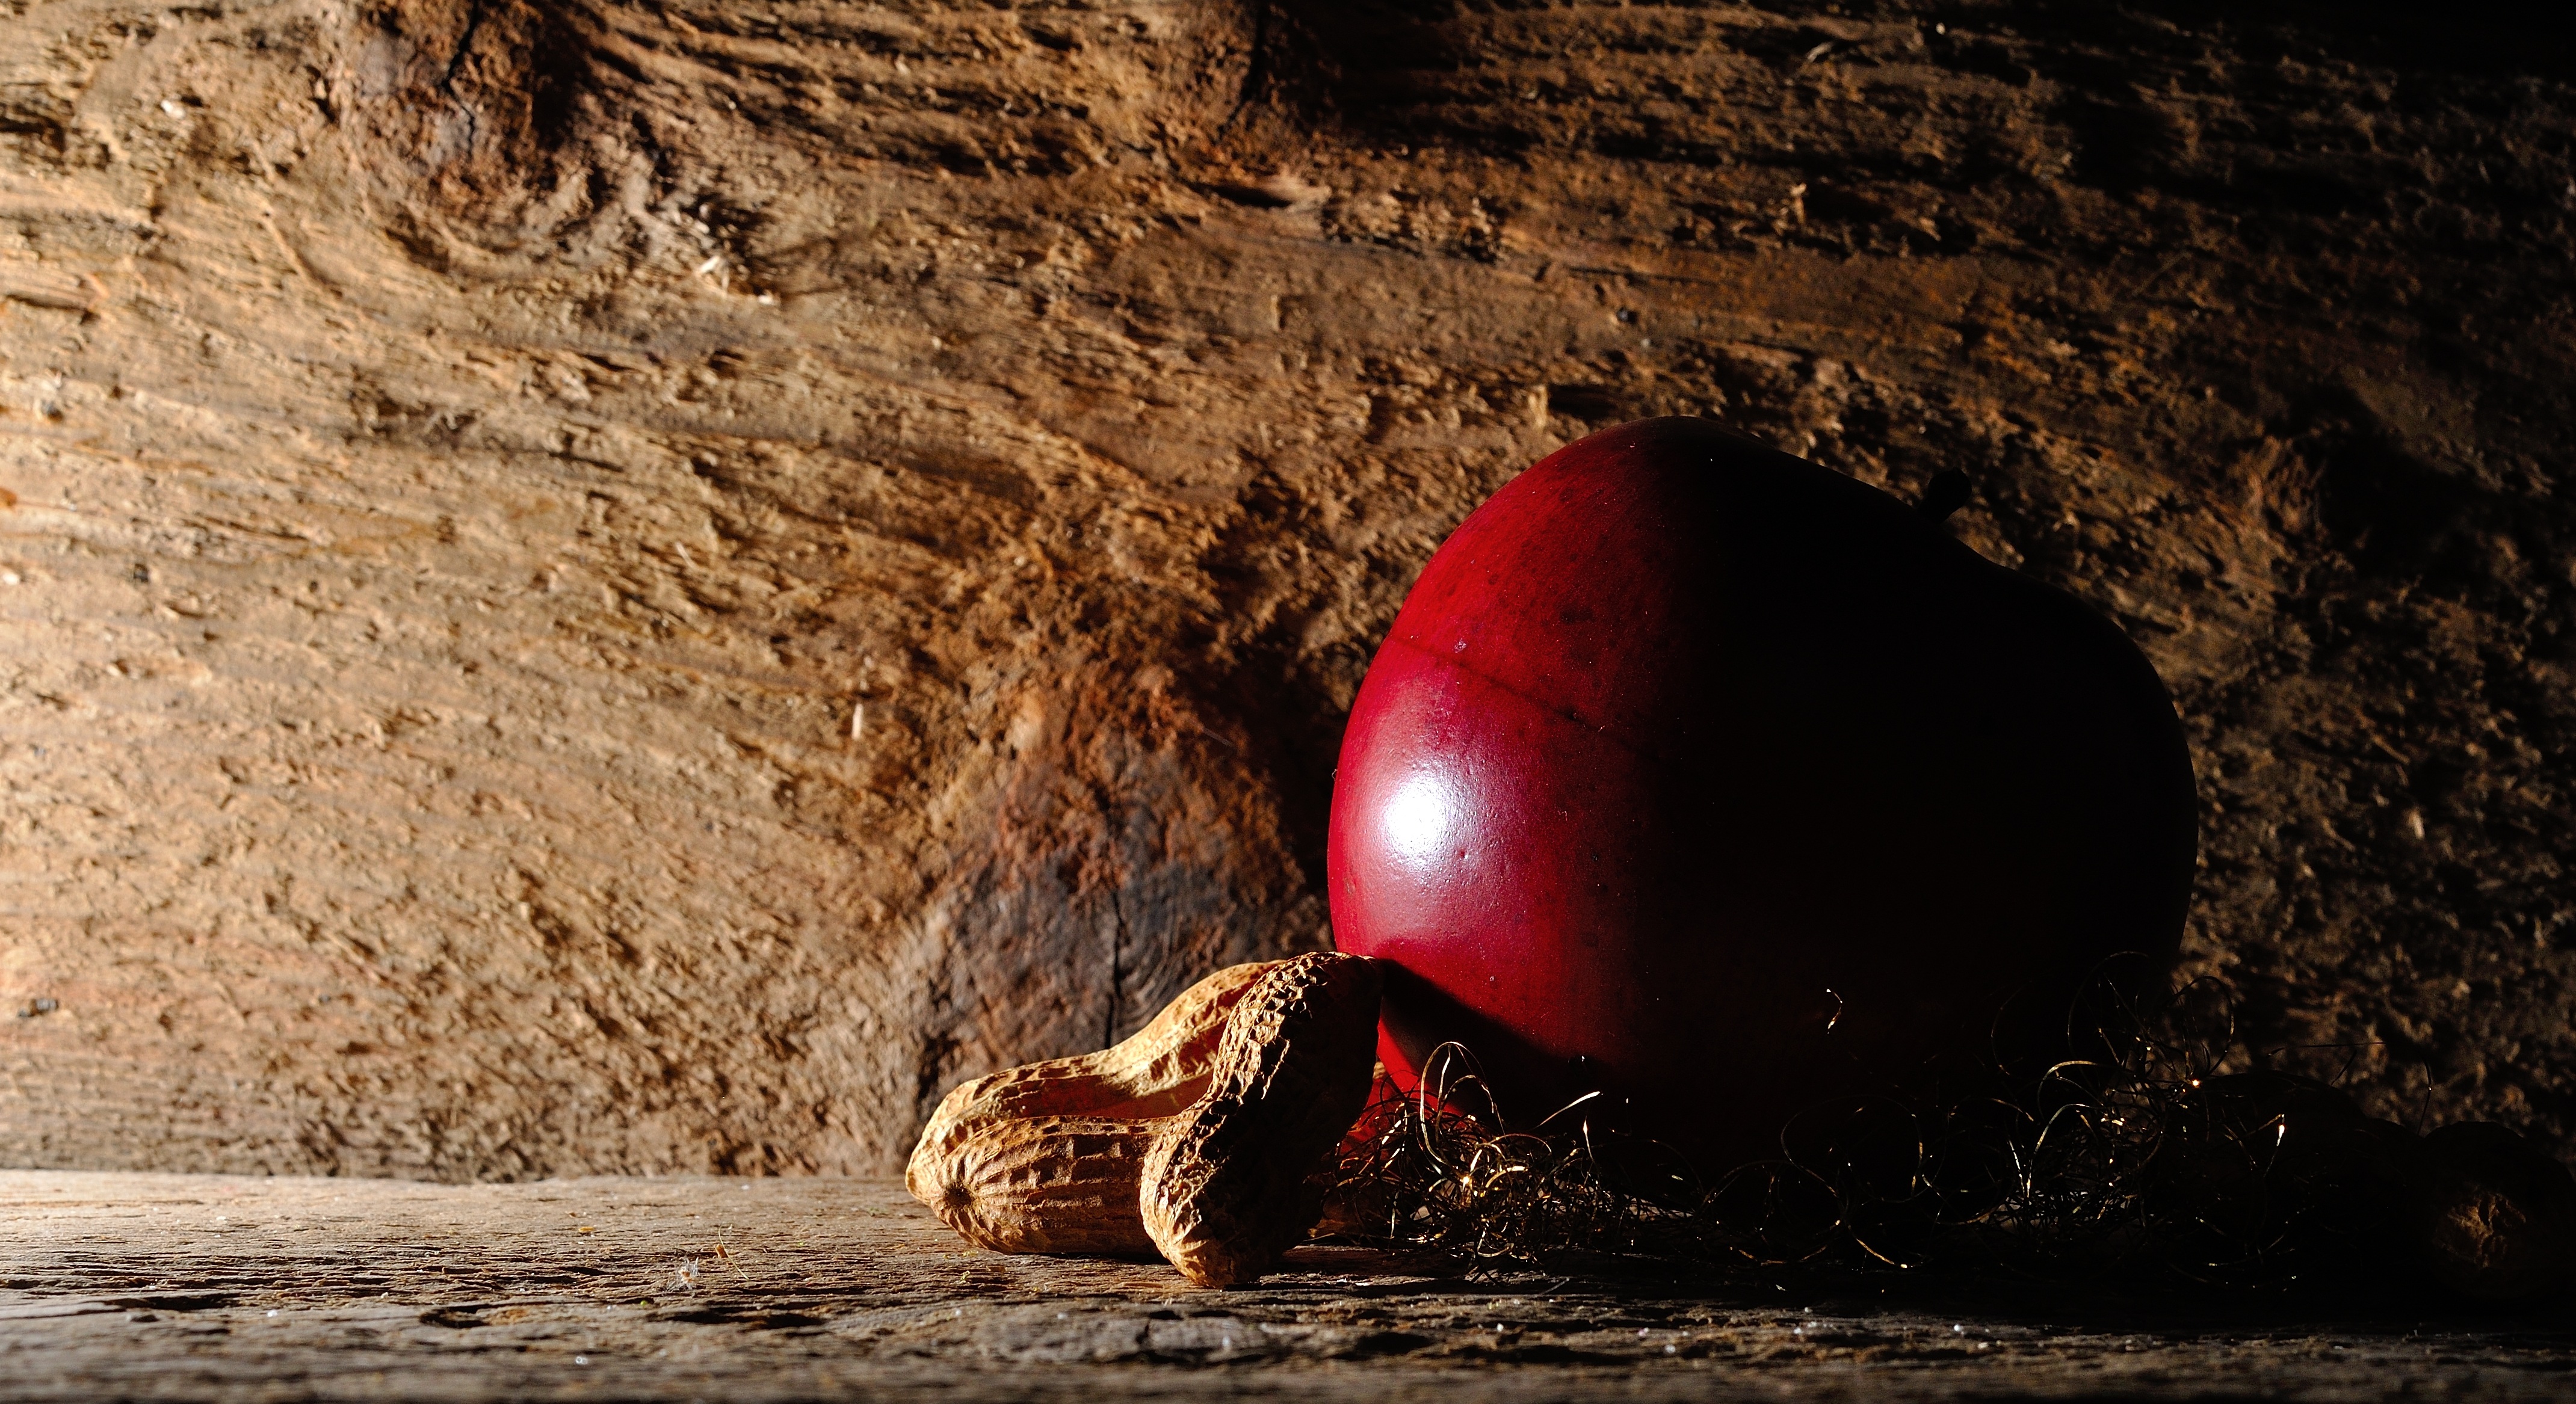
apple, wood, decoration, red, soil, darkness, christmas, deco, lichtspiel, nuts, background, peanuts